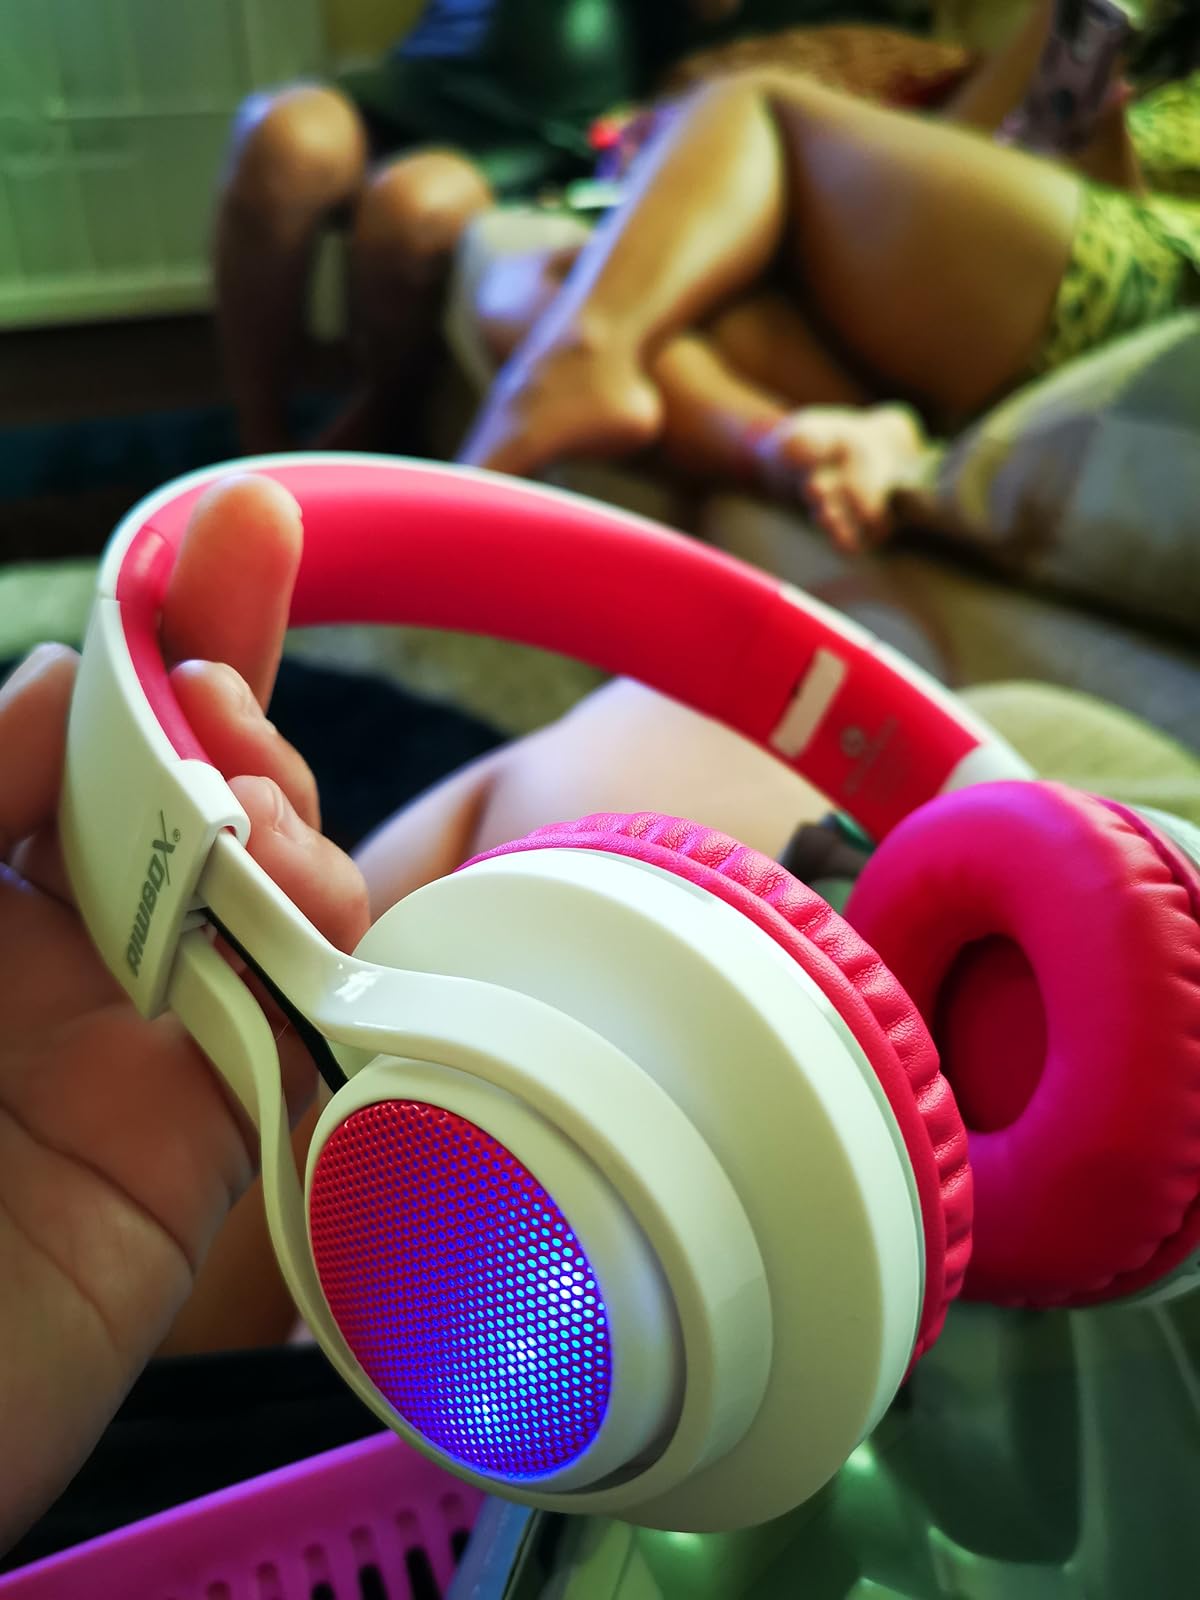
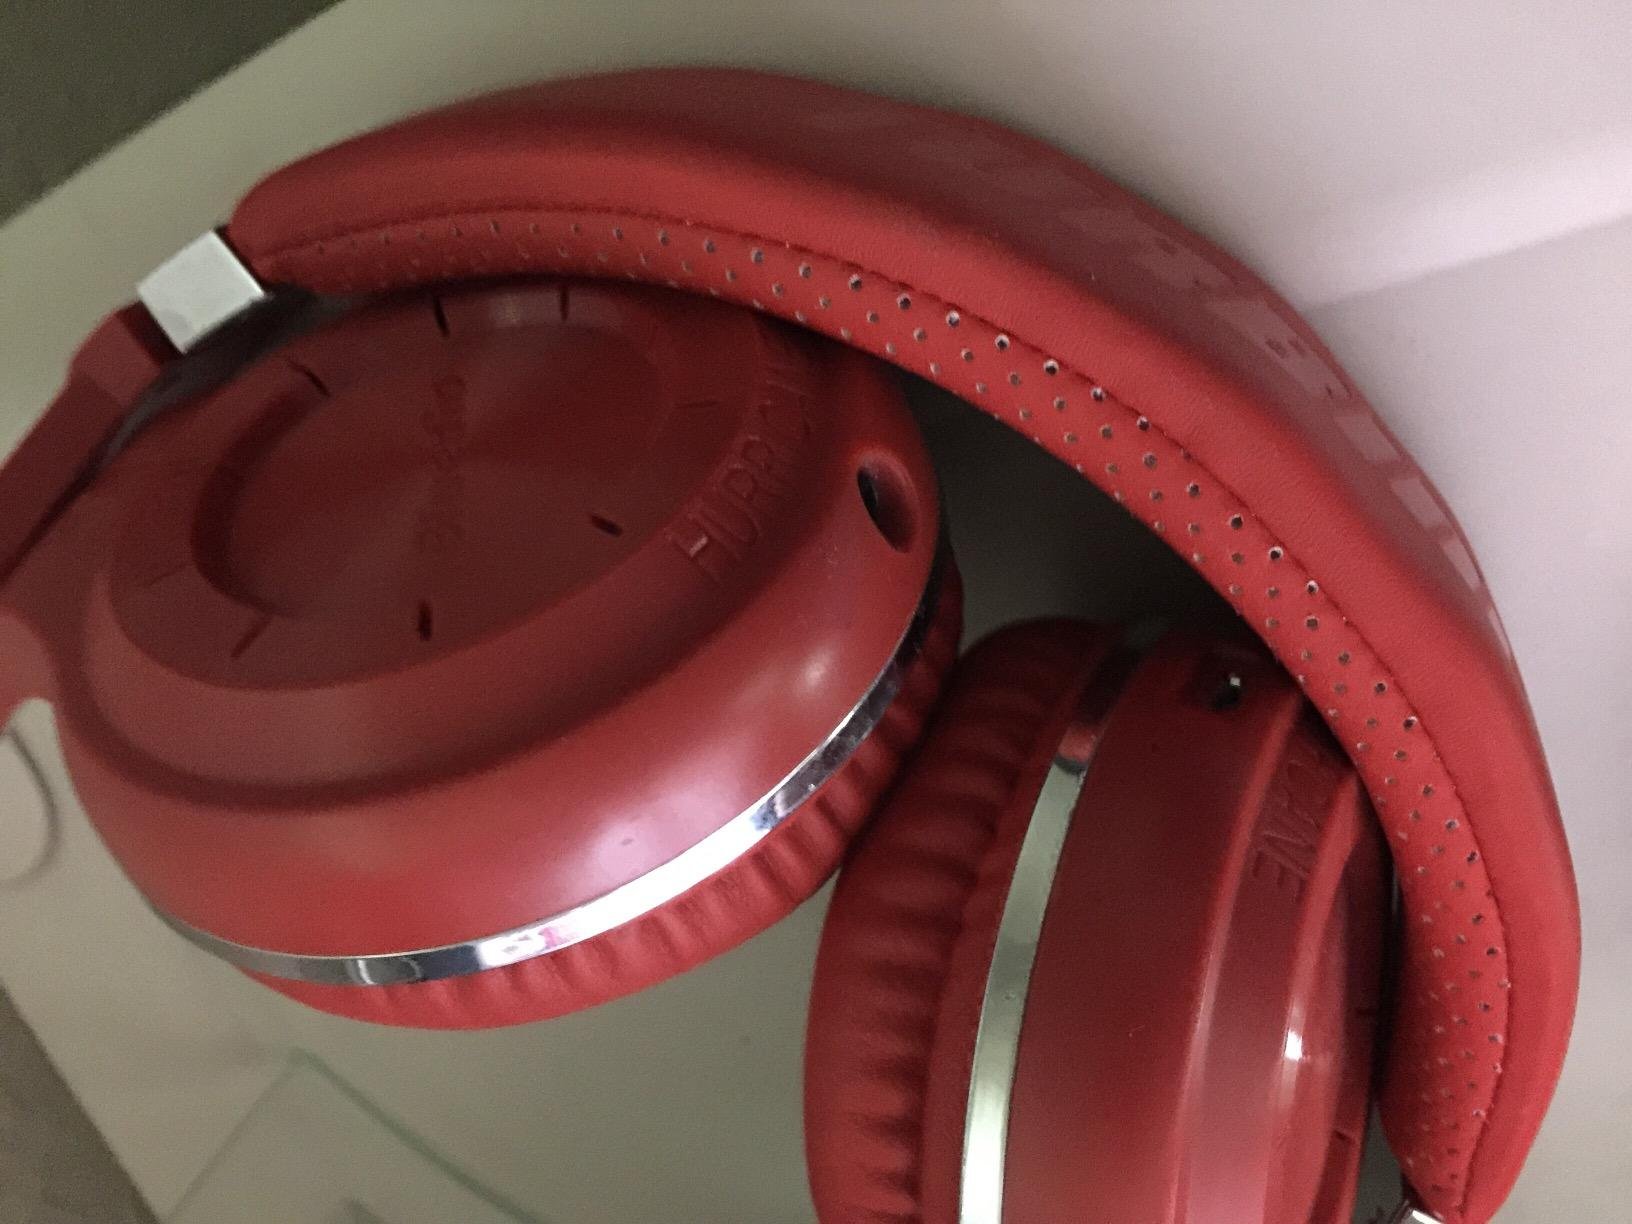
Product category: headphones
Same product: no